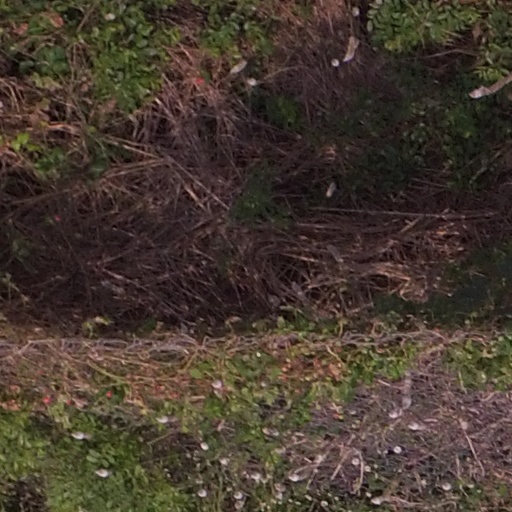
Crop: maize; corn